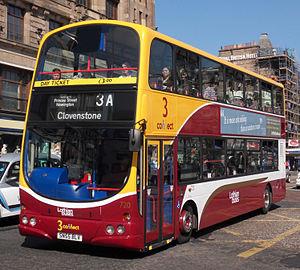
Wrightbus est une entreprise de carrosserie industrielle et constructeur d'autobus implanté à Ballymena en Irlande du Nord en 1946 par Robert Wright. Jusqu'en 2019, l'entreprise était dirigée par son fils, William Wright.